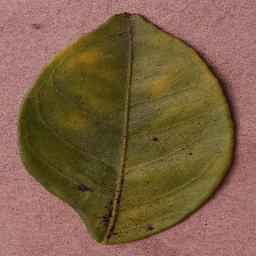
Label: Orange___Haunglongbing_(Citrus_greening)